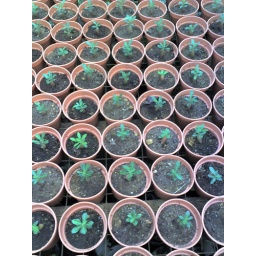
row upon row of baby plants at Rose Garden plant nursery in Kuching